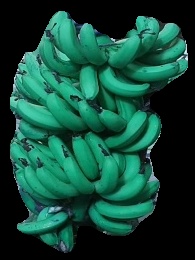
Variety: pachbale
Grade: grade3